Philippe Bergeroo

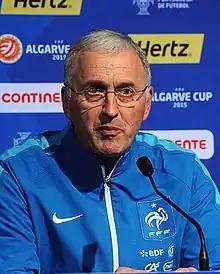
Bergeroo as manager of the France women's national team in 2015

Philippe Bergeroo (born 28 January 1954) is a French football manager and former player who played as a goalkeeper. For France, he earned a total number of three international caps during the late 1970s, early 1980s. He was a member of the French squad in the 1986 FIFA World Cup and the team that won the European Championship in 1984. He gained fame in the 1986-87 UEFA Cup when he saved the decisive penalty from Diego Maradona, who had recently captained Argentina to the FIFA World Cup 1986, in a first-round penalty shoot-out between his club and SSC Napoli.